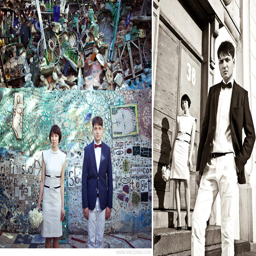
artistic wedding photos with a vintage feel bride wears film costumer designer